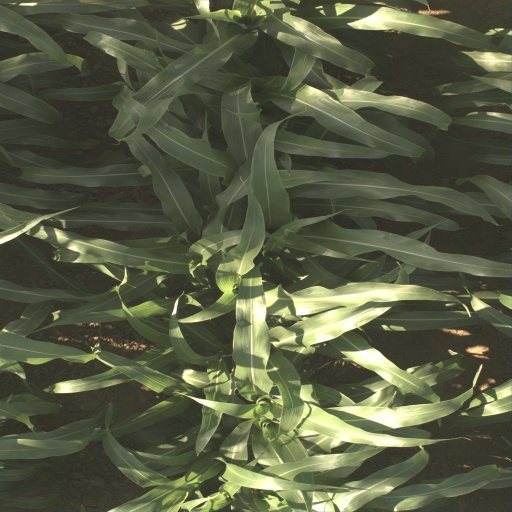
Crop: sorghum